Xiaolingwei station

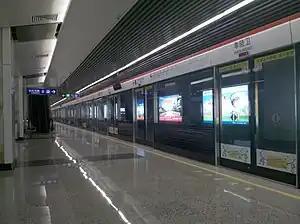

Xiaolingwei station, is a station of Line 2 of the Nanjing Metro. It started operations on 28 May 2010 along with the rest of Line 2.